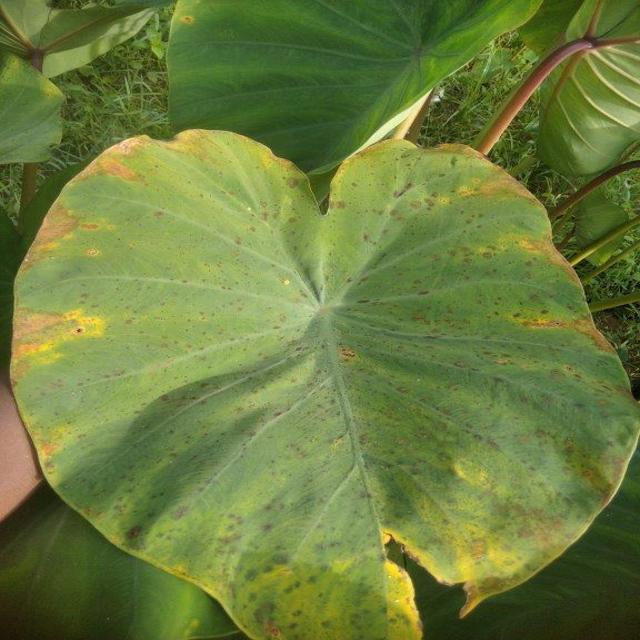
Label: Mid_Blight